Senna barclayana

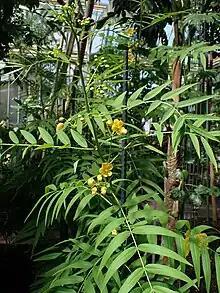
Foliage in Berlin Botanic Garden

Senna barclayana, commonly known as smooth senna or pepper-leaf senna, is a species of flowering plant in the family Fabaceae and is endemic to eastern Australia. It is a herbaceous perennial or subshrub with pinnate leaves with six to ten pairs of lance-shaped or narrowly elliptic leaflets, and yellow flowers in groups of six to ten.